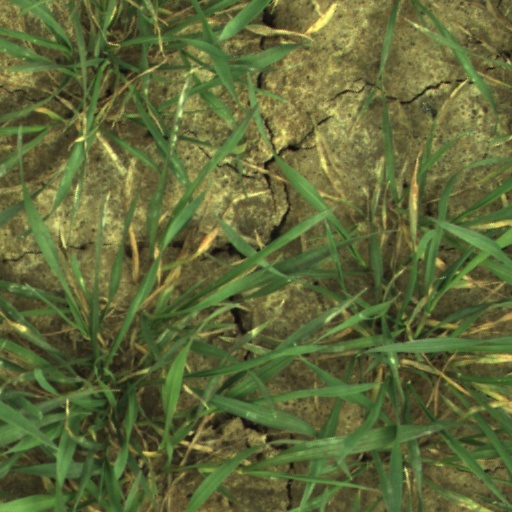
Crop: wheat